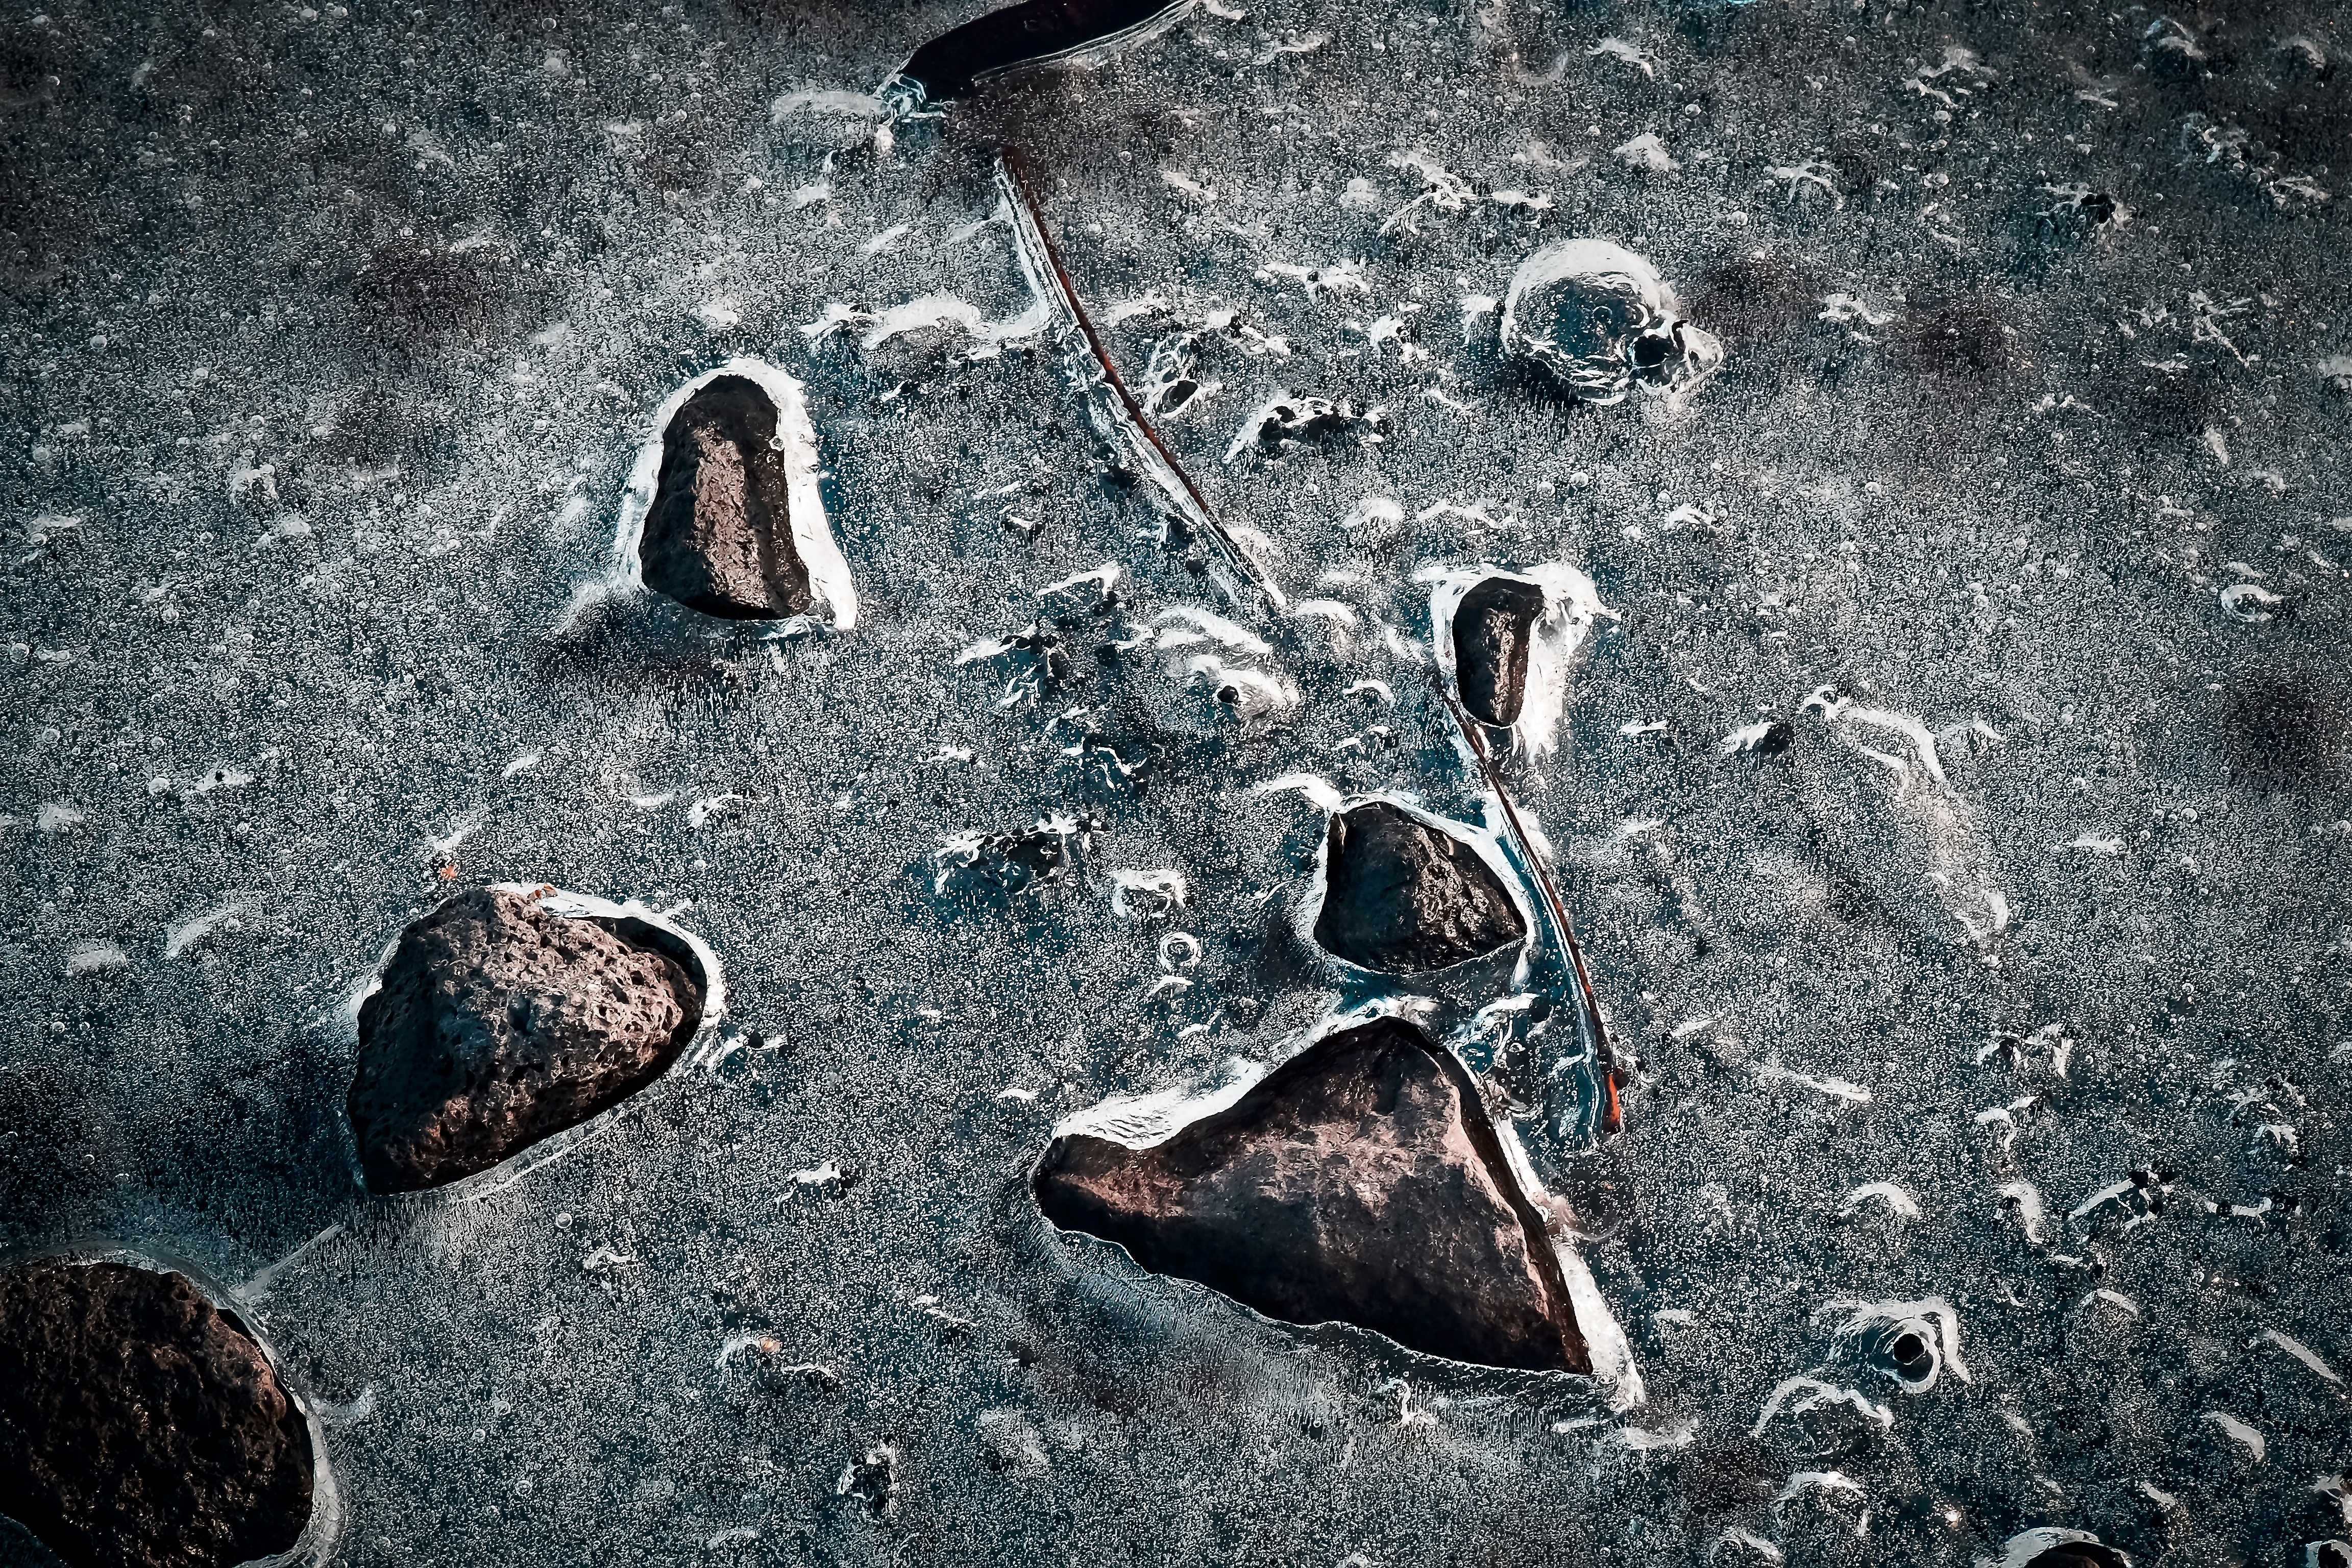
water, nature, sand, rock, cold, winter, structure, texture, frost, ice, reflection, frozen, black, material, fabric, art, lines, background, mood, form